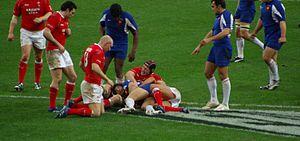
Le rugby à XV est un sport populaire qui fait partie de la culture nationale du pays de Galles et qui est pratiqué par environ 46 000 joueurs licenciés. Les estimations laissent à penser que le rugby a gagné le pays de Galles dans les années 1850, avec la création de la fédération nationale, la Welsh Rugby Union en 1880.